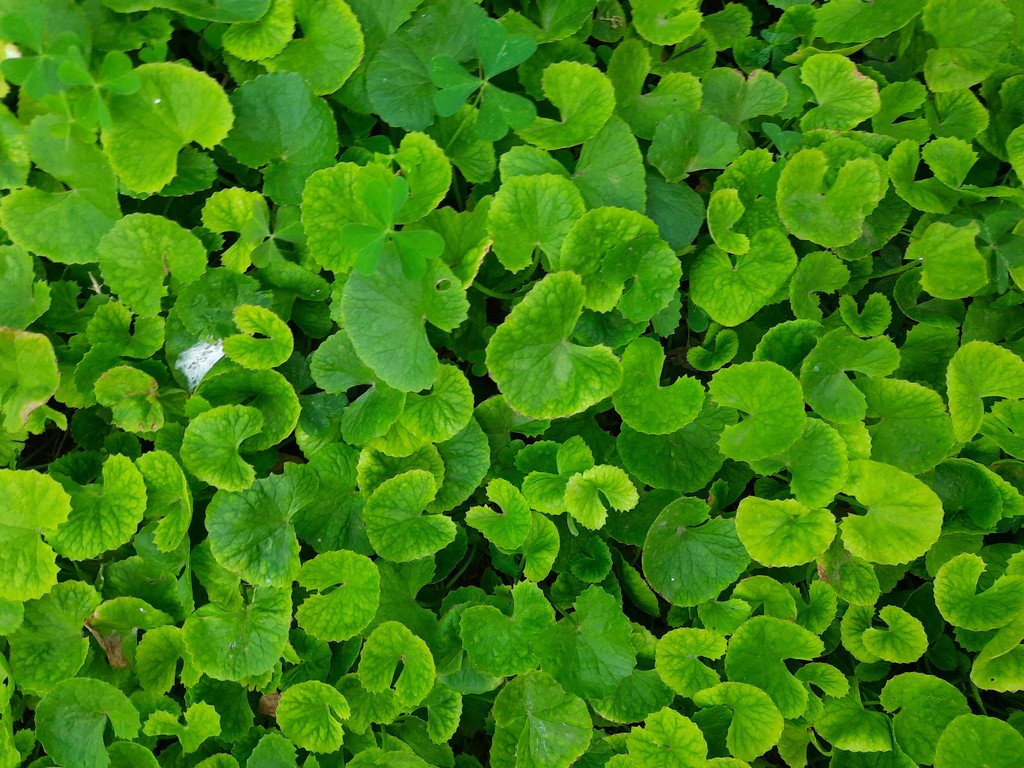
Label: Healthy